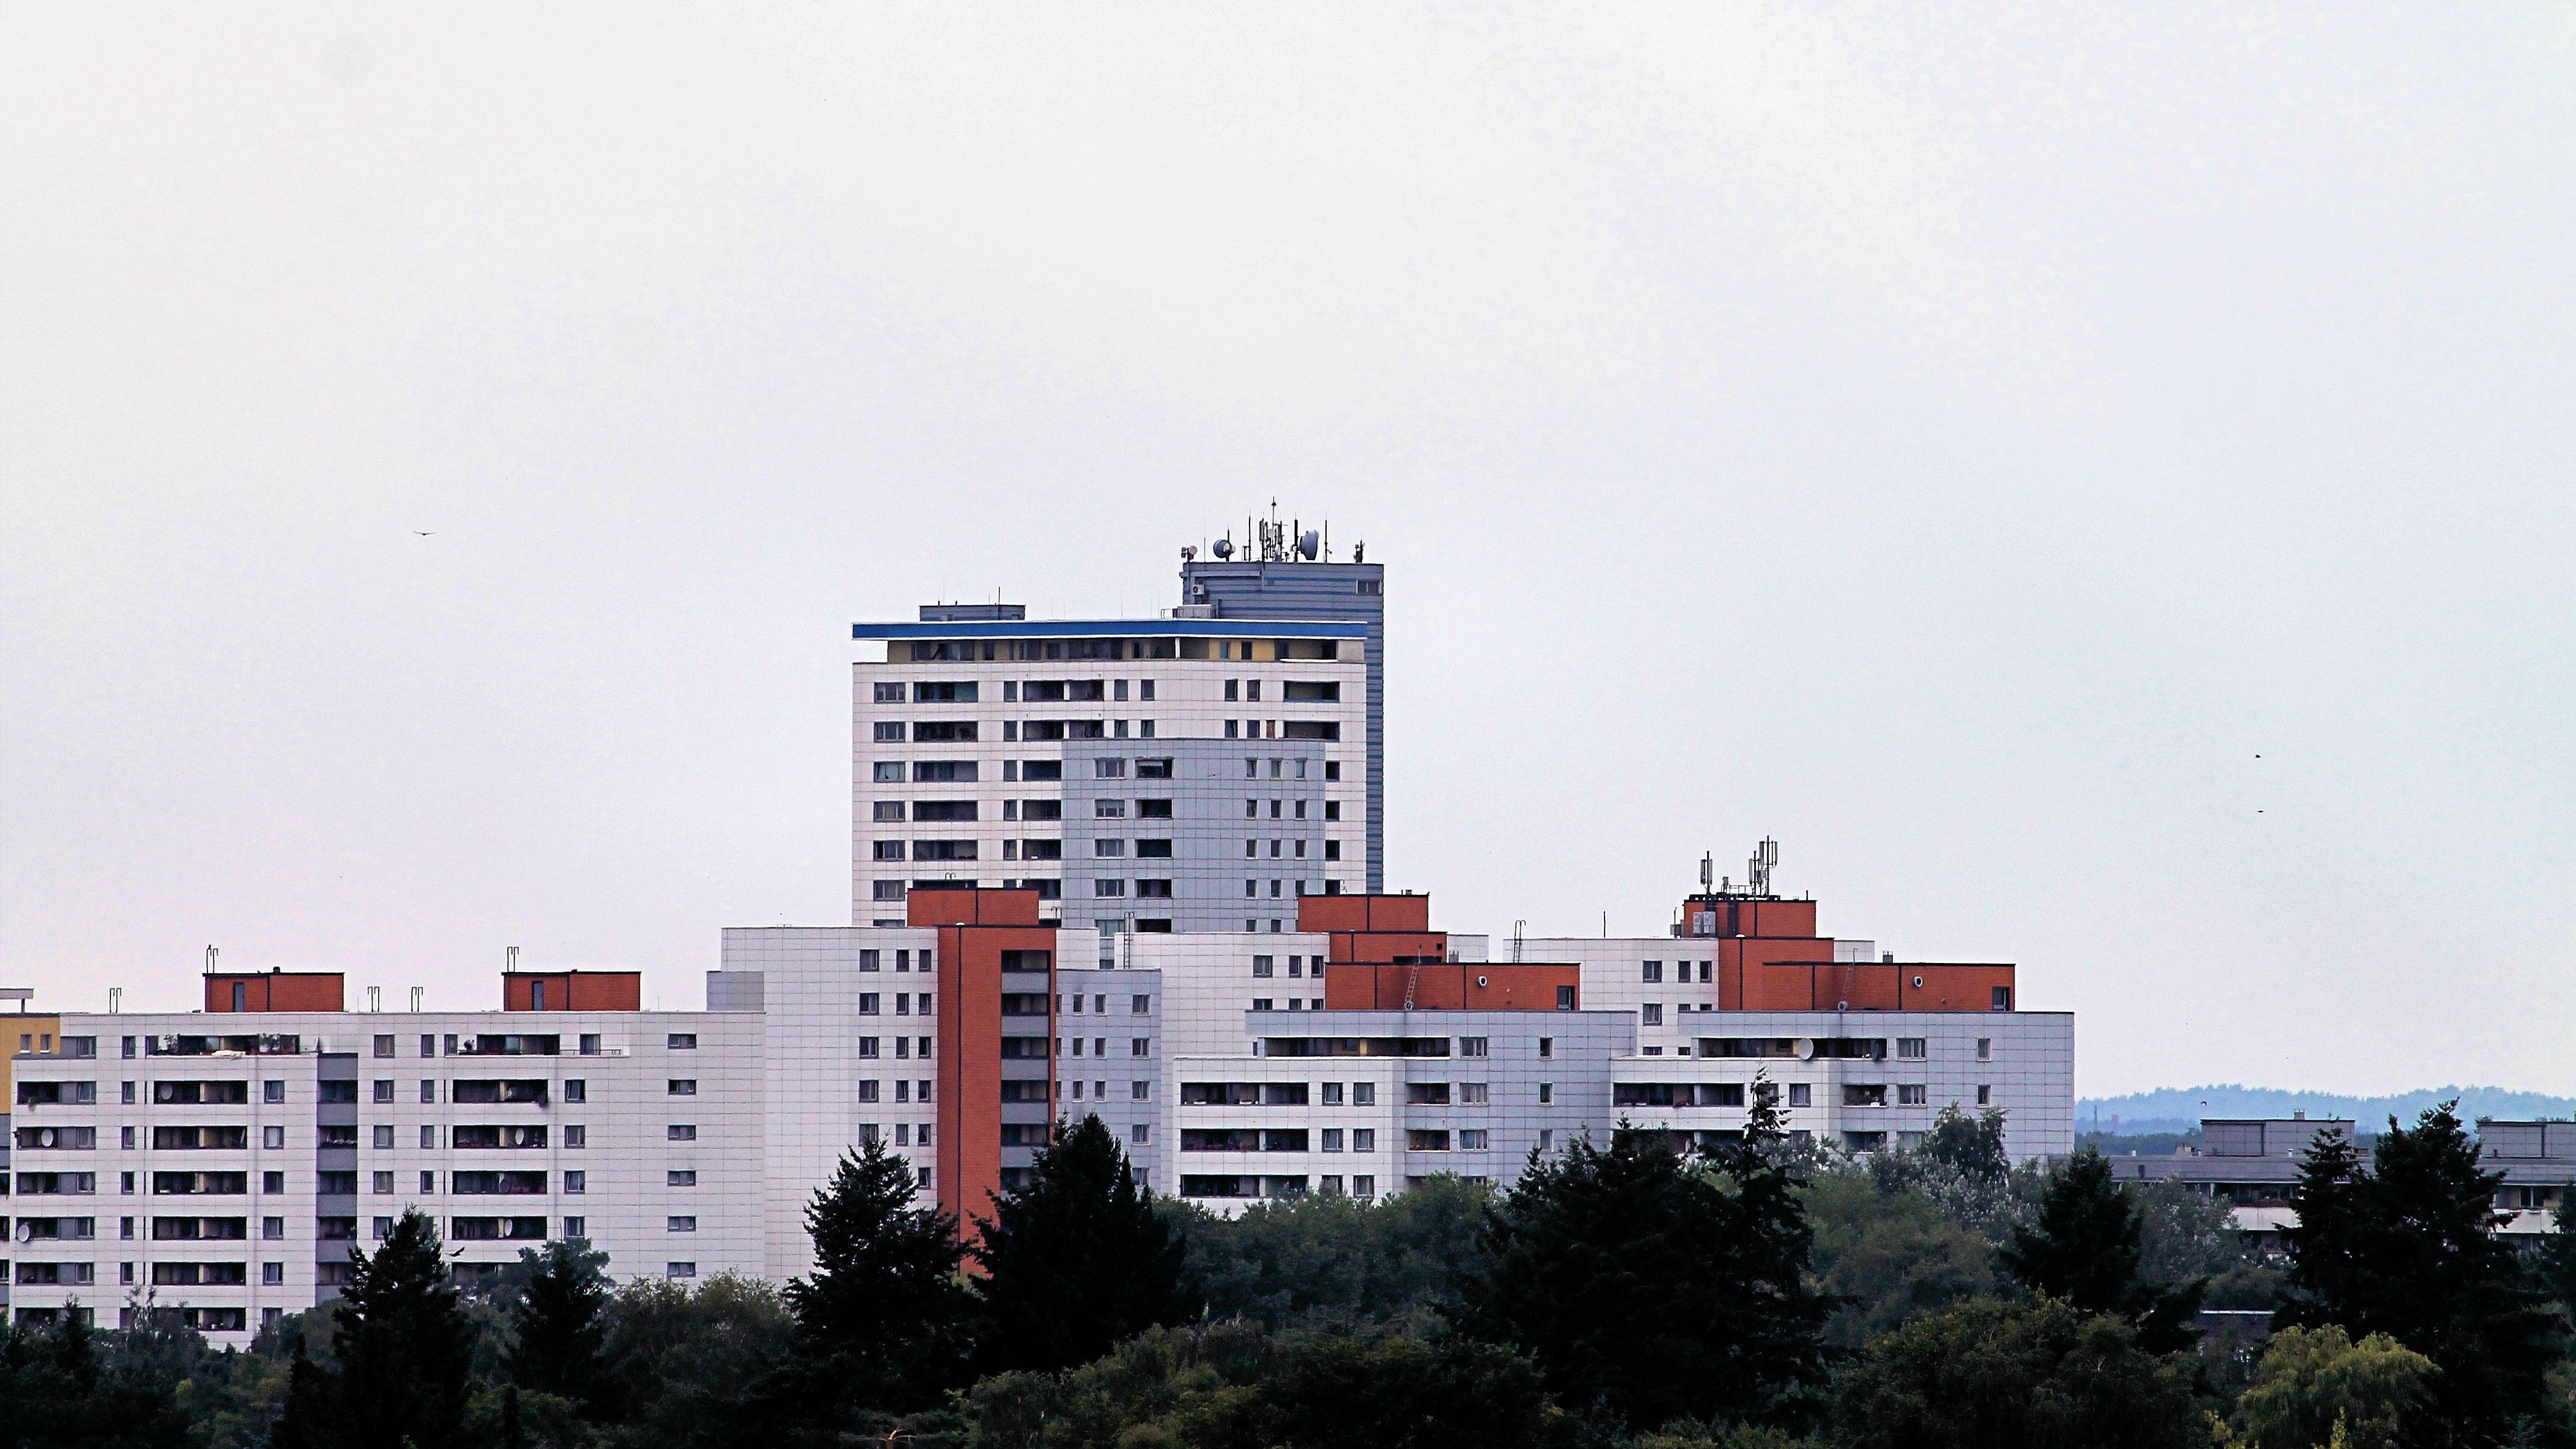
landscape, skyline, city, skyscraper, cityscape, downtown, tower, landmark, tower block, berlin, metropolis, urban area, residential area, human settlement, atmosphere of earth, metropolitan area